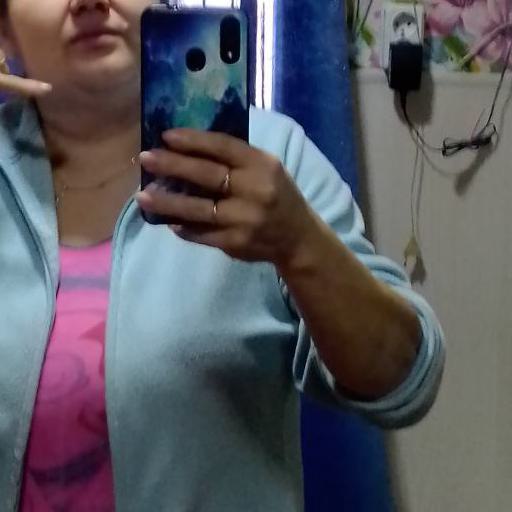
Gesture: no_gesture